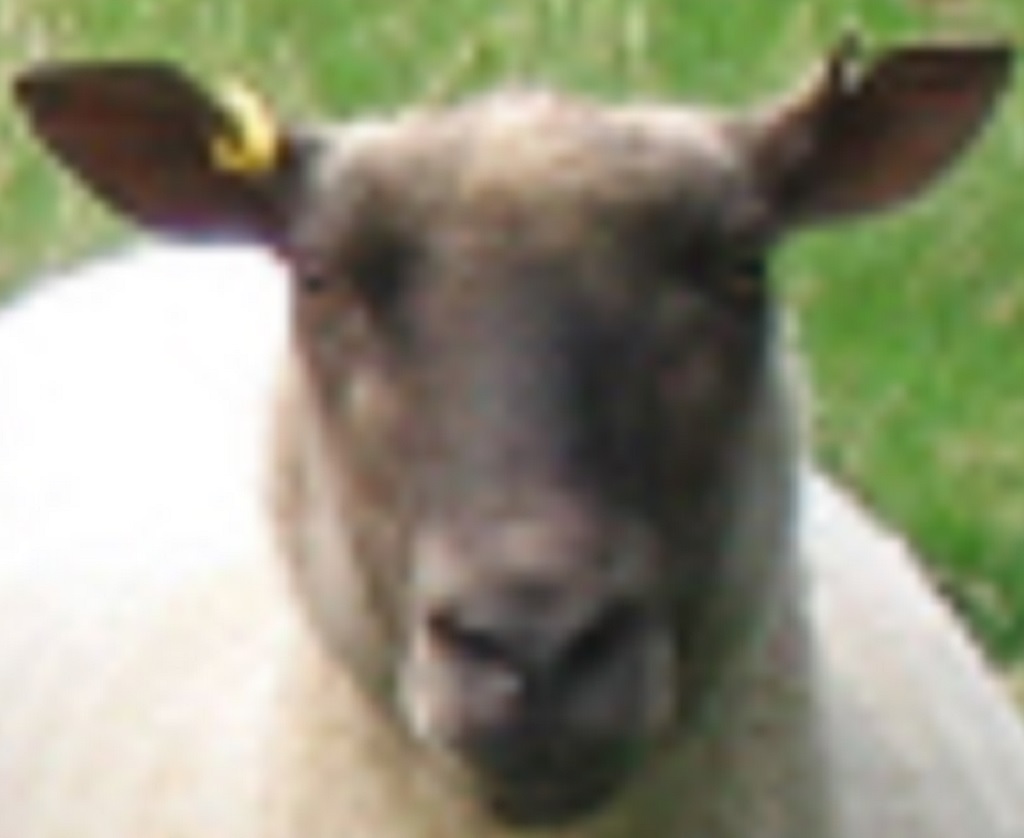
Label: no pain